2003 invasion of Iraq

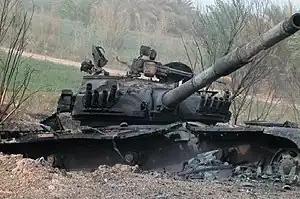
Destroyed Iraqi T-72 tank on Highway 9 outside Najaf

On the evening of 24 March, the 2nd Light Armored Reconnaissance Battalion, which was attached to Regimental Combat Team One (RCT-1), pushed through Nasiriyah and established a perimeter north of the city. Iraqi reinforcements from Kut launched several counterattacks. The Marines managed to repel them using indirect fire and close air support. The last Iraqi attack was beaten off at dawn. The battalion estimated that 200–300 Iraqi soldiers were killed, without a single U.S. casualty. Nasiriyah was declared secure, but attacks by Iraqi Fedayeen continued. These attacks were uncoordinated, and resulted in firefights that killed many Fedayeen. Because of Nasiriyah's strategic position as a road junction, significant gridlock occurred as U.S. forces moving north converged on the city's surrounding highways.